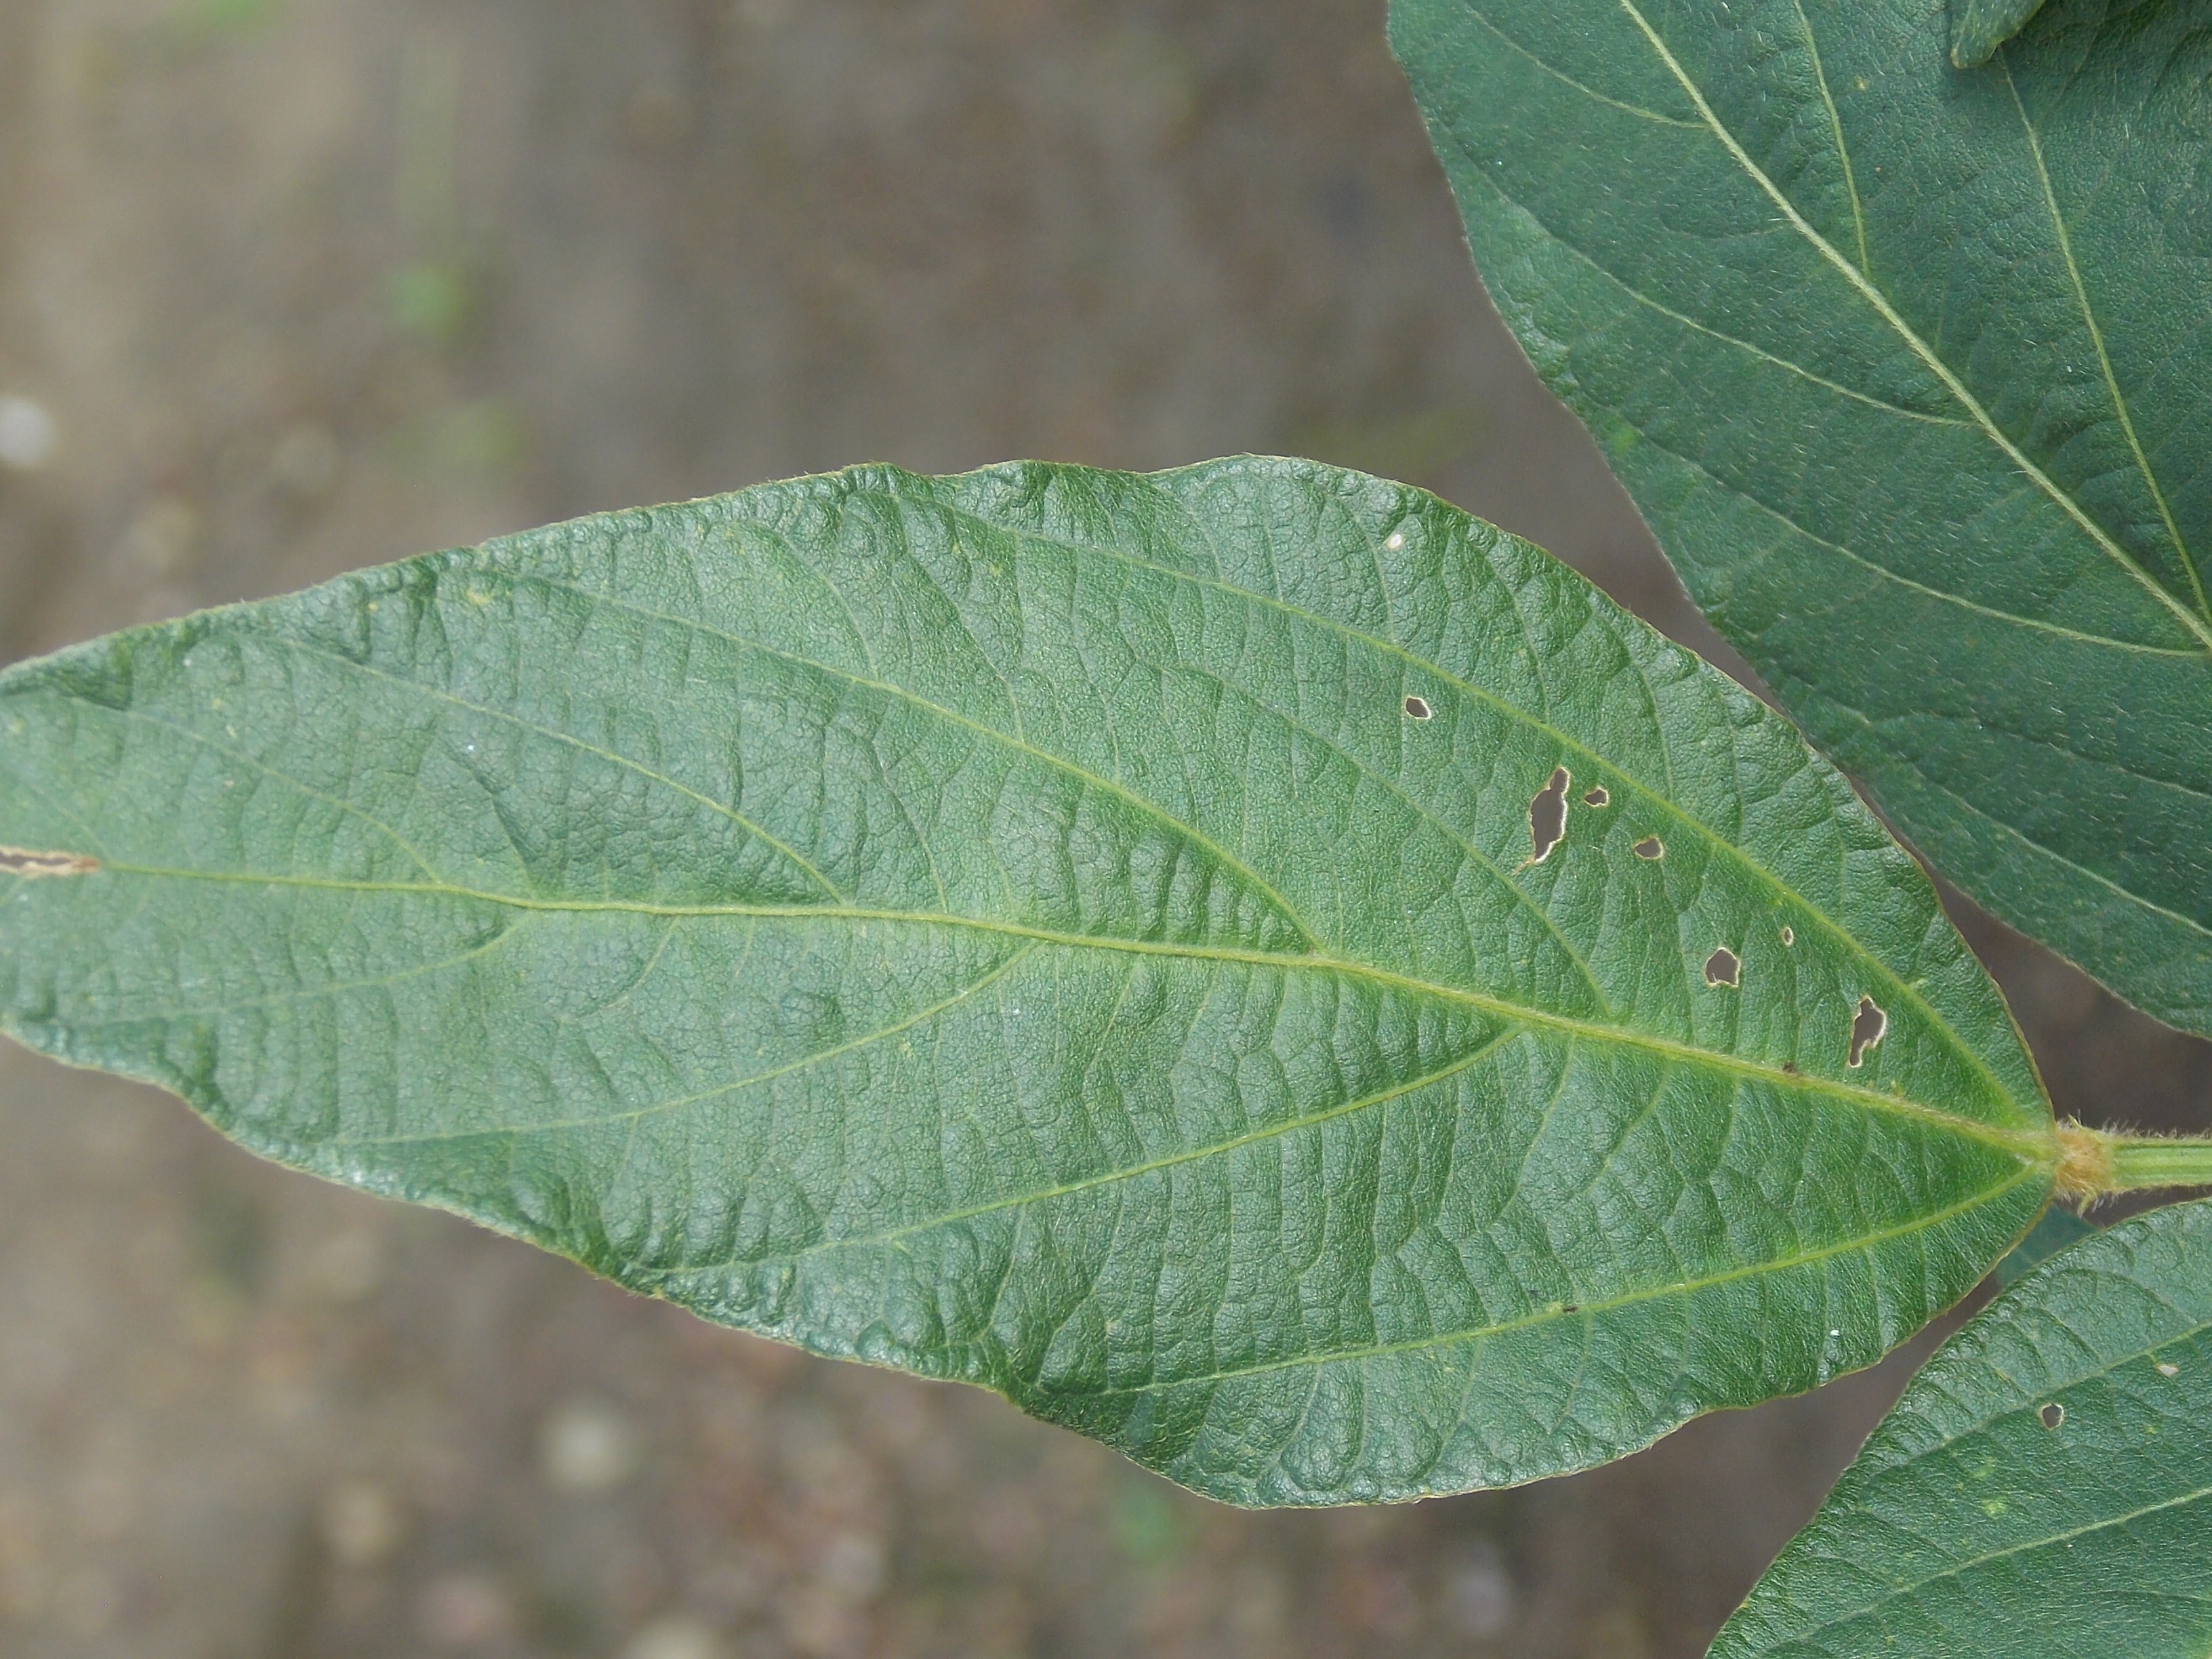
Label: Disease